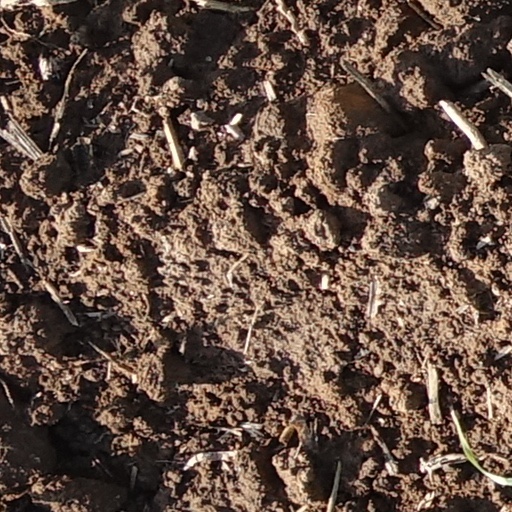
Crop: wheat